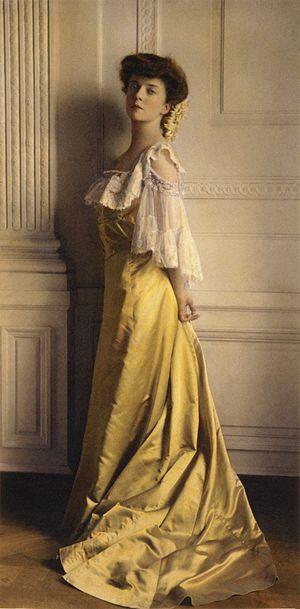
Alice Roosevelt Longworth, née le 12 février 1884 à New York et morte le 20 février 1980 à Washington, D.C., est une figure mondaine américaine.